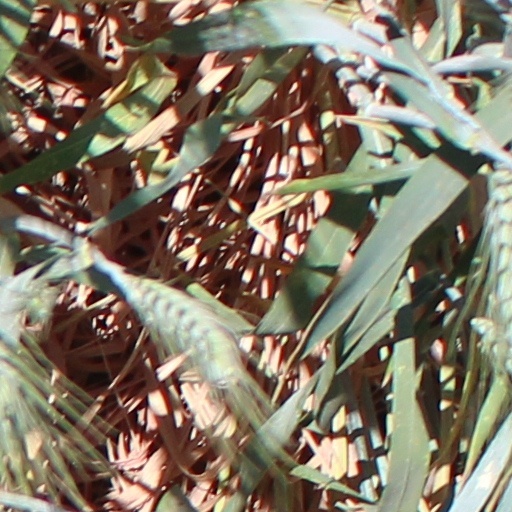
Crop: wheat